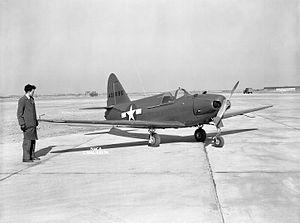
Le Culver PQ-14 Cadet était une version modifiée de l'avion léger américain Culver Cadet LFA, utilisée comme drone-cible par l'armée américaine pendant les années 1940.